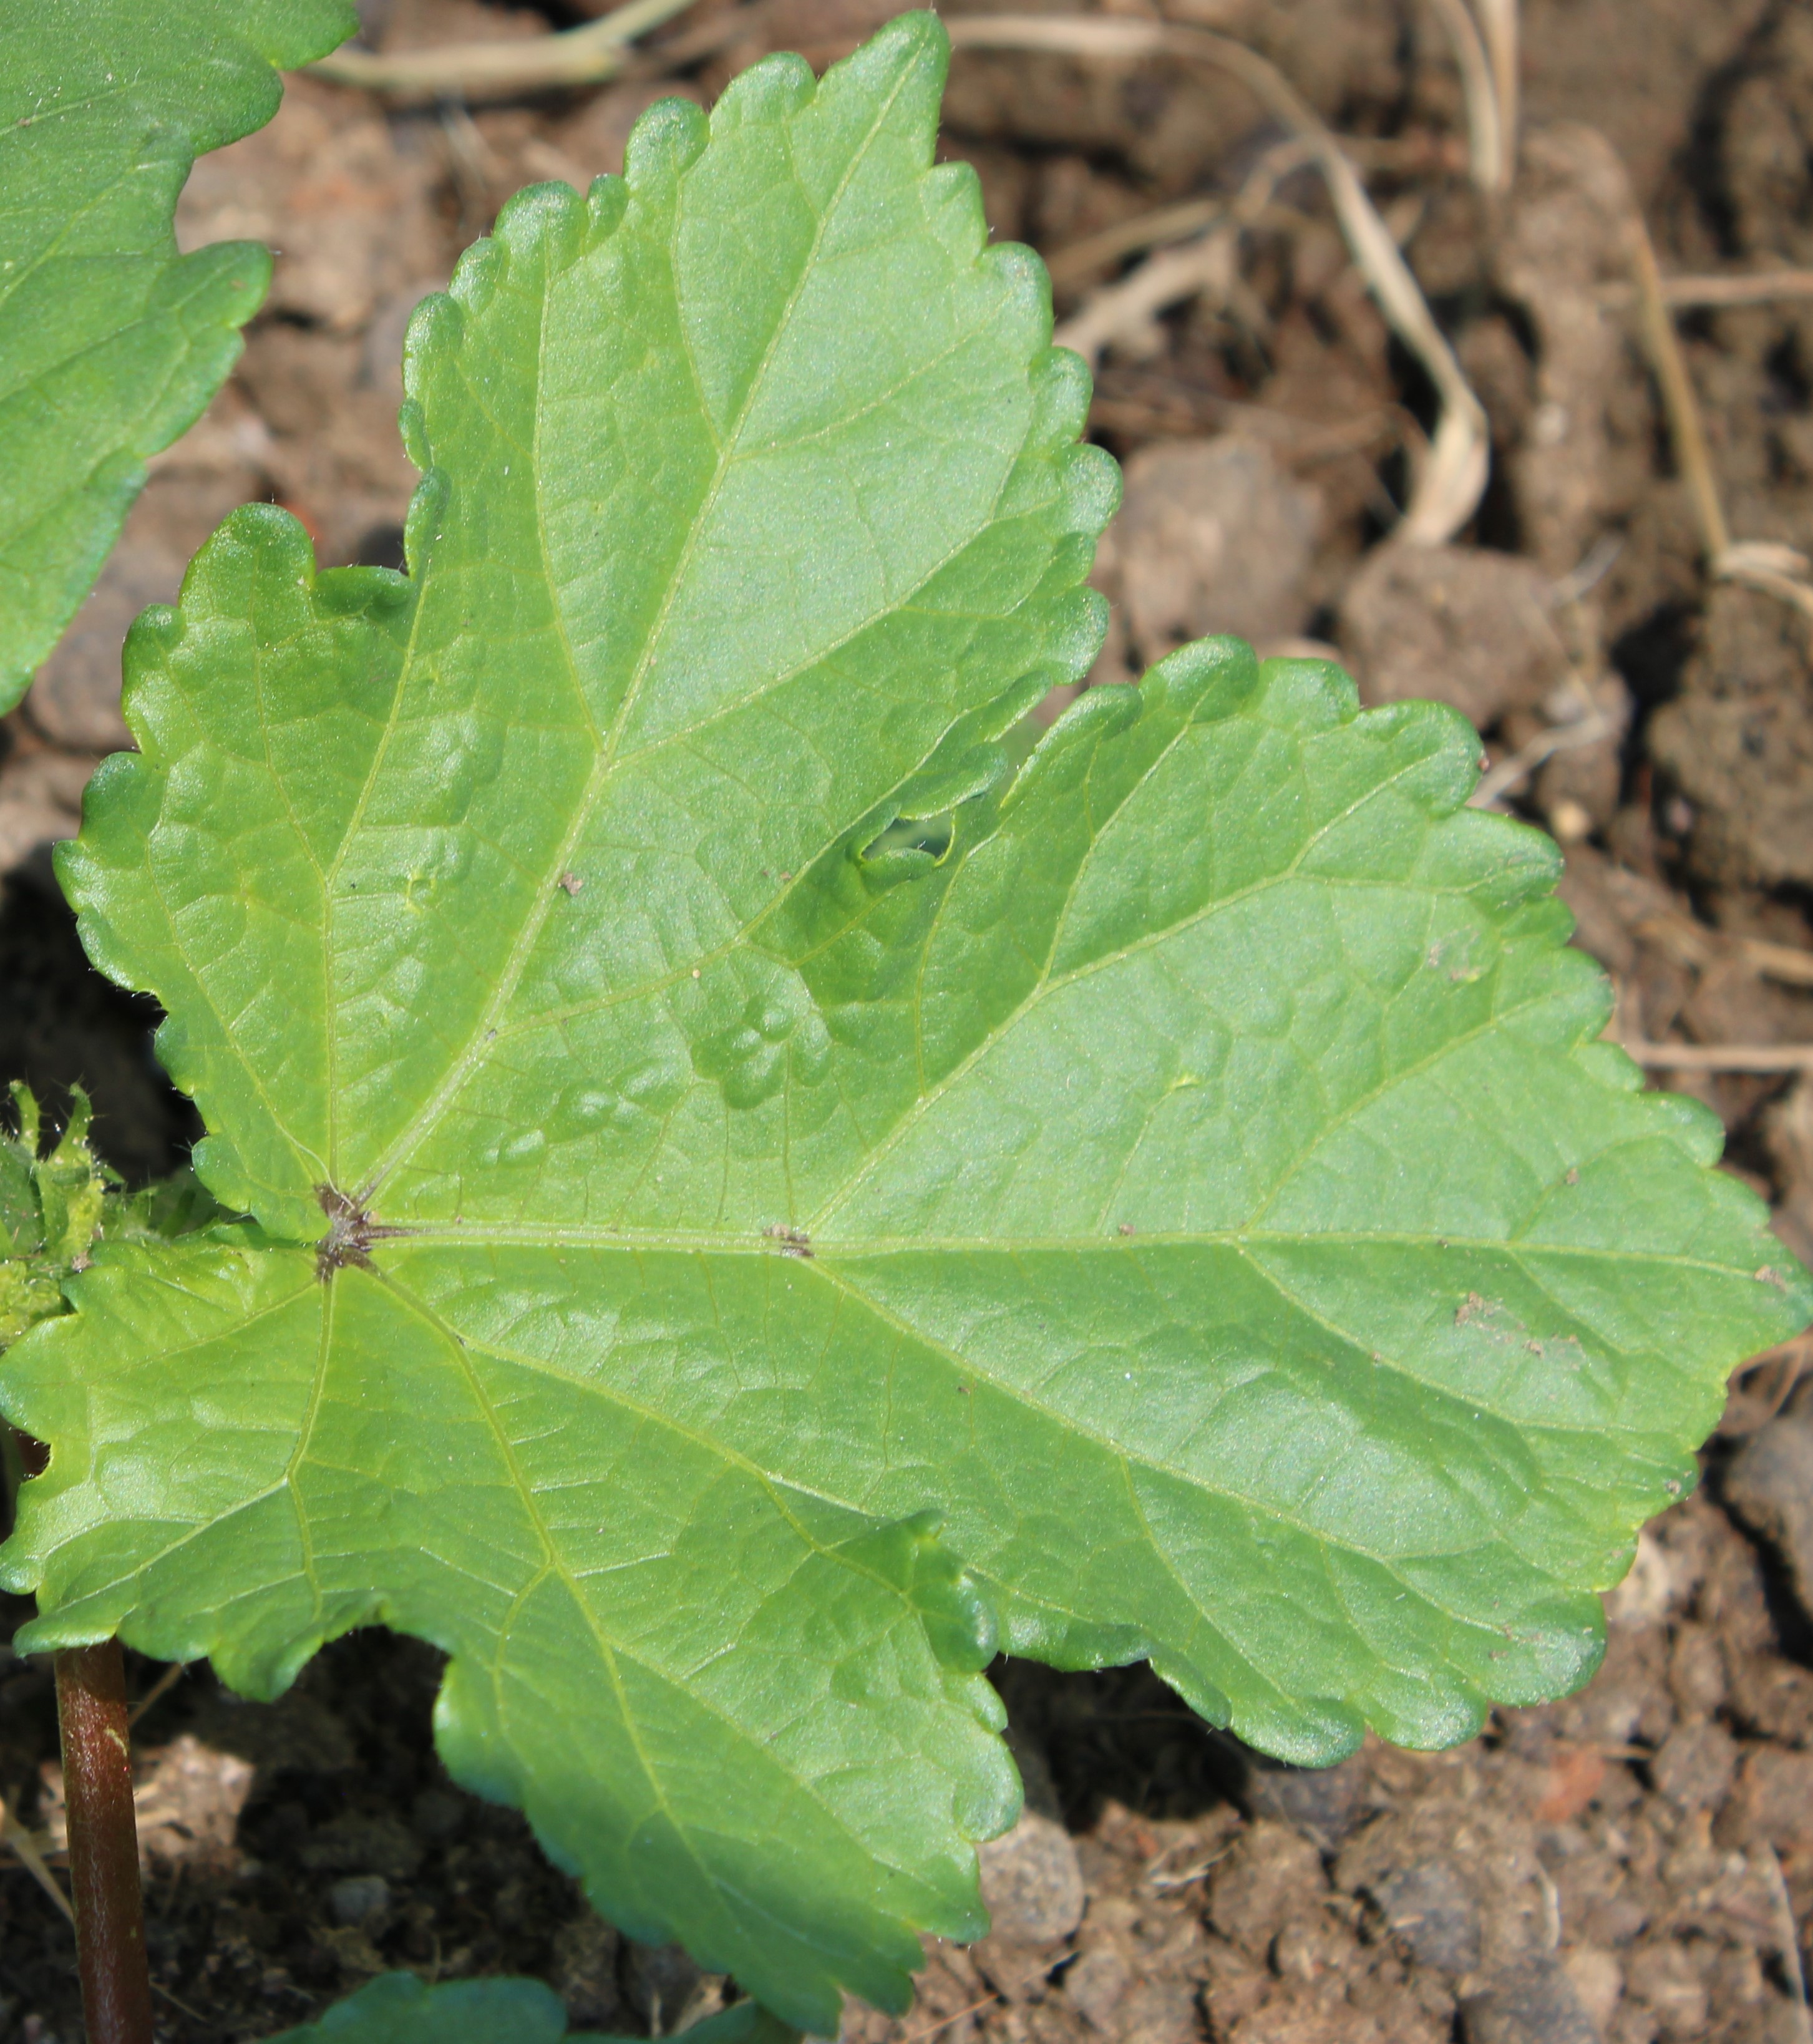
Label: Leaf curly virus